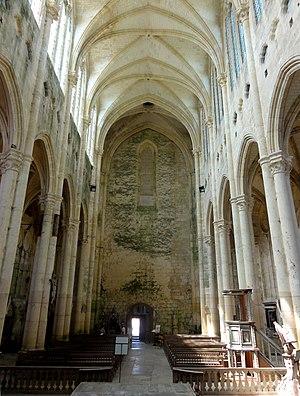
Vue depuis l'abside.
L’abbaye Saint-Martin-aux-Bois, de son premier nom abbaye de Rurecourt ou Ruricourt, est une ancienne abbaye pour hommes située dans le village français de Saint-Martin-aux-Bois dans l’Oise, en région des Hauts-de-France. Elle a été fondée vers 1080, soit par un groupe de moines indépendants, soit par des chanoines réguliers de saint Augustin ; les jésuites ont également été présents dans l'abbaye entre 1675 et 1772. Les six derniers moines se sont dispersés en 1790.